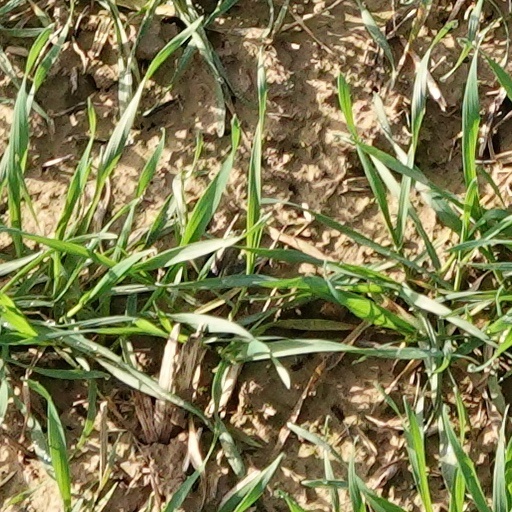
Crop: wheat